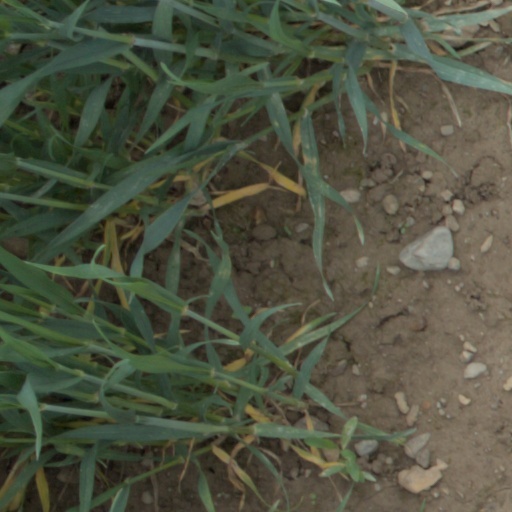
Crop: wheat